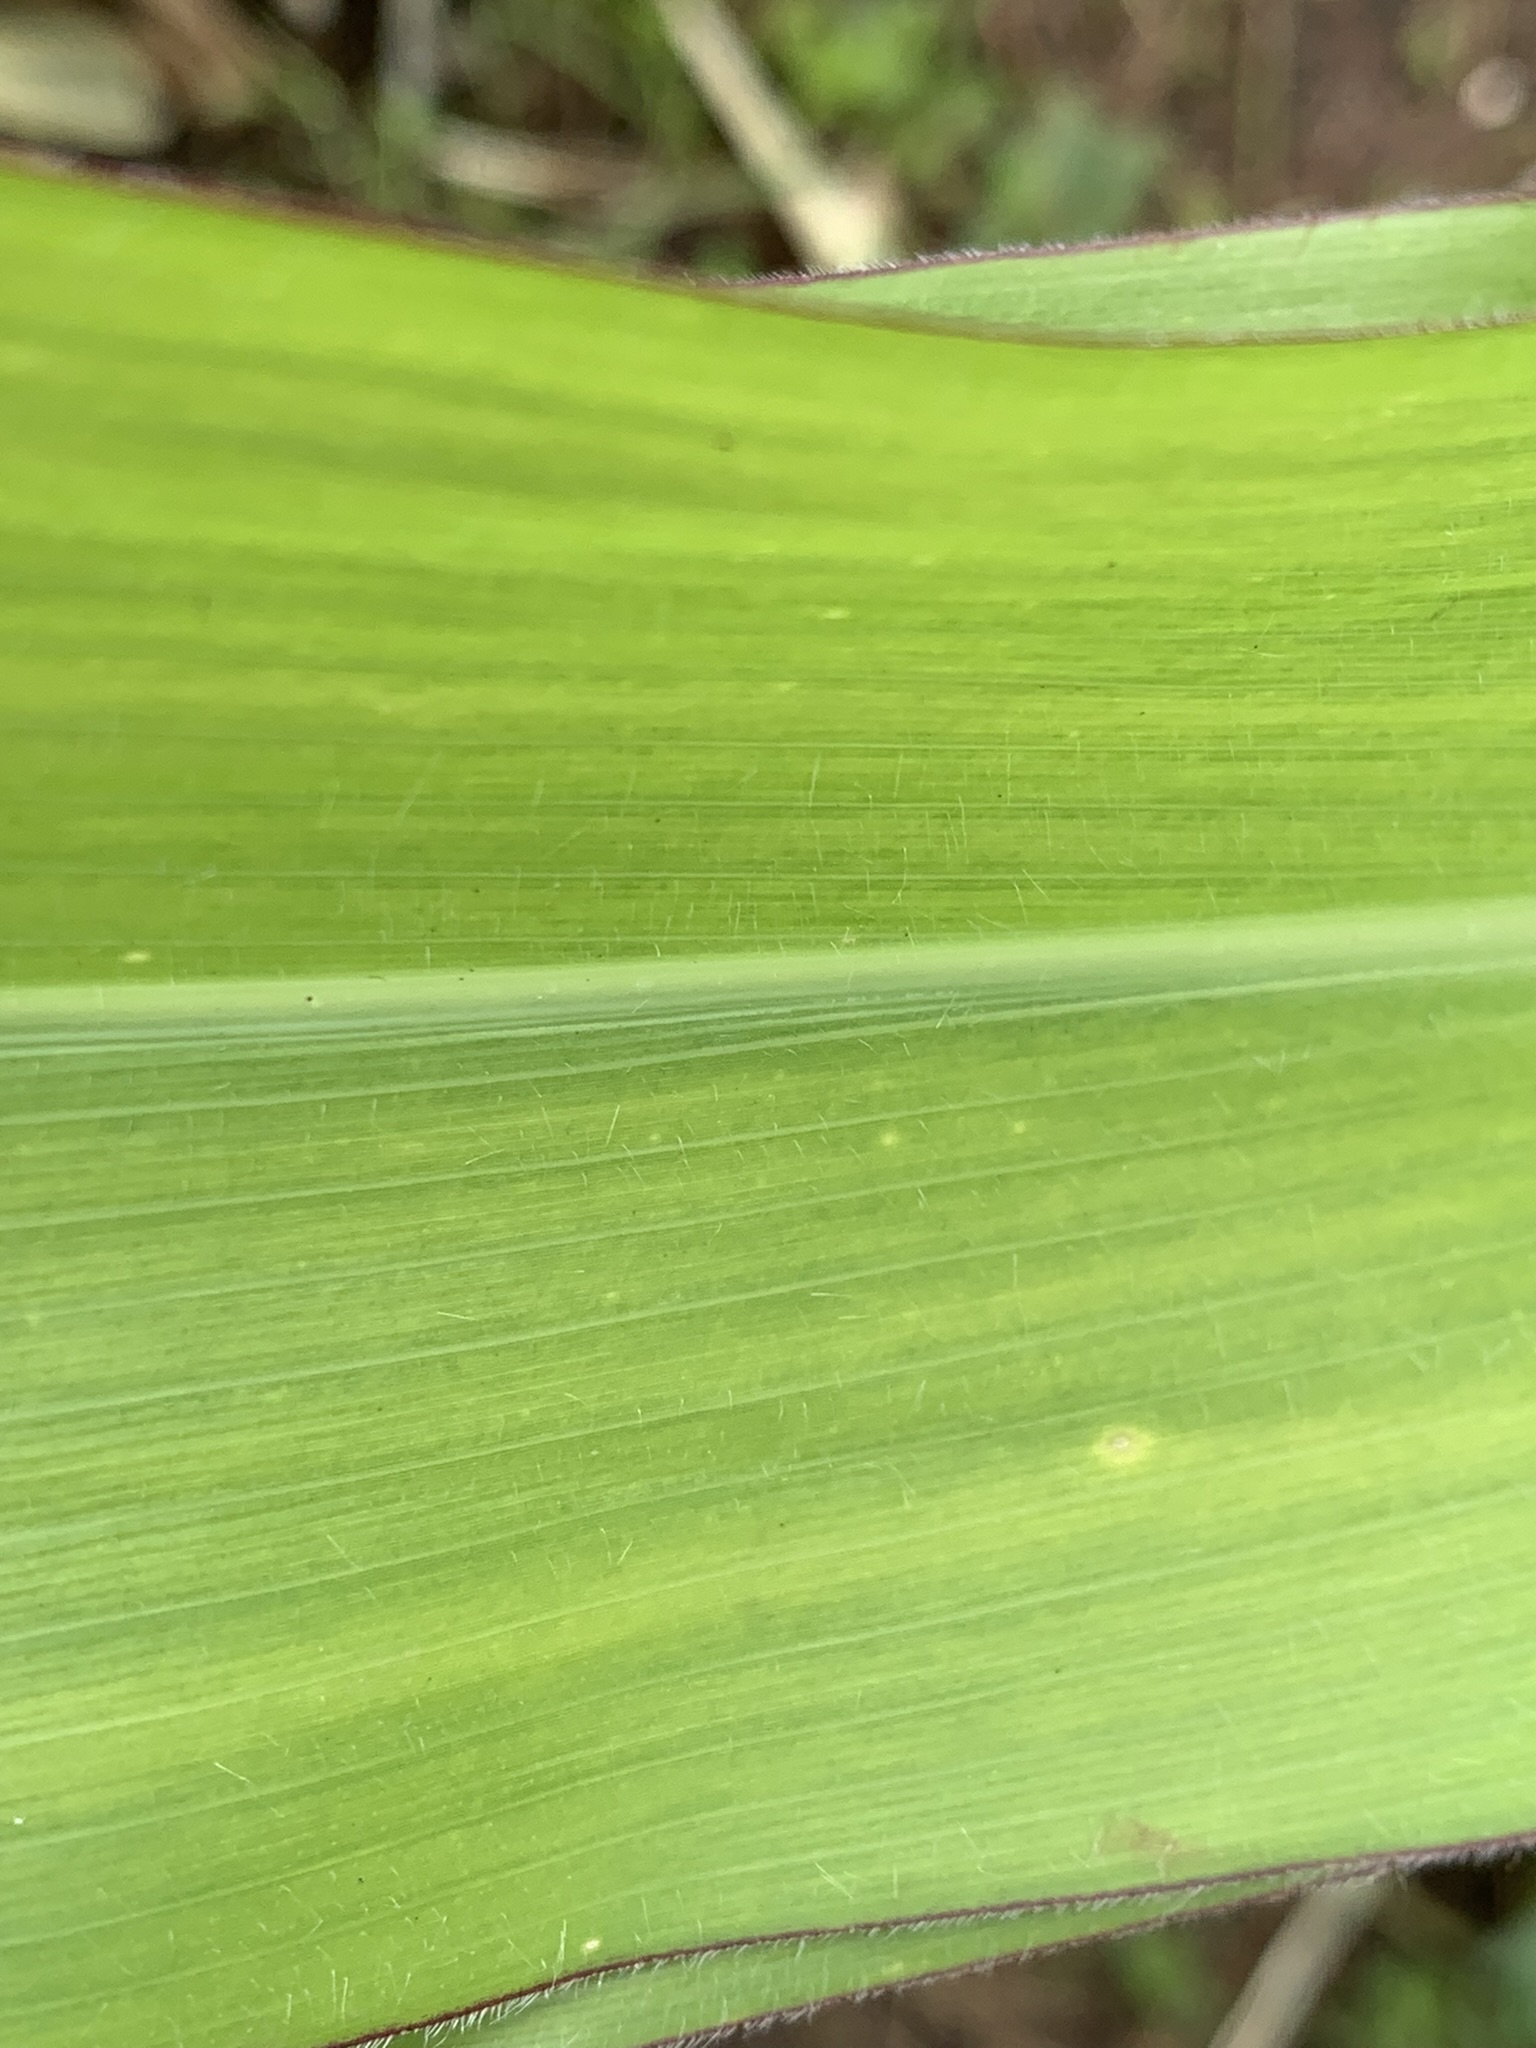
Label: Healthy